Chelsea Commercial Historic District

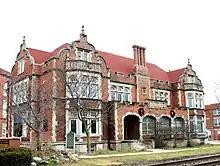
Welfare Building, 2012

The Welfare Building is a recreational building located at 130 N. Main Street. It was designated a Michigan State Historic Site in 1979.